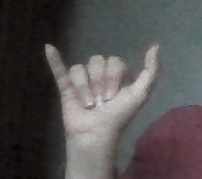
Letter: ya